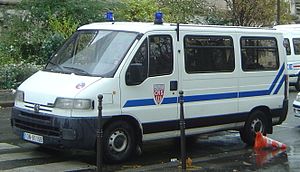
Fiat Ducato / Fiat Ducato II/Citroën Jumper I/Peugeot Boxer I (type 230/244, 1994−2006) / Type 230 (1994−2002)
Fiat Ducato er en serie af varebiler og minibusser, som Fiat Automobiles siden foråret 1981 har bygget i joint venture med PSA Peugeot Citroën. I starten adskilte modellen sig fra de identiske Citroën C25 og Peugeot J5 samt Ram ProMaster gennem de benyttede motorer. Som afløser for Fiat 900 kom modellen Fiat Talento, en version med ekstra kort akselafstand, på markedet; denne version fandtes kun hos Fiat. Med introduktionen af anden generation udgik Fiat Talento hhv. versionen med ekstra kort akselafstand, i stedet kom den mindre Fiat Scudo på markedet i slutningen af 1995.